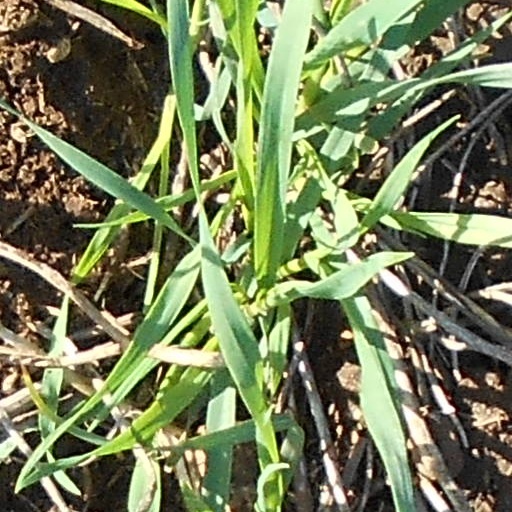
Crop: wheat